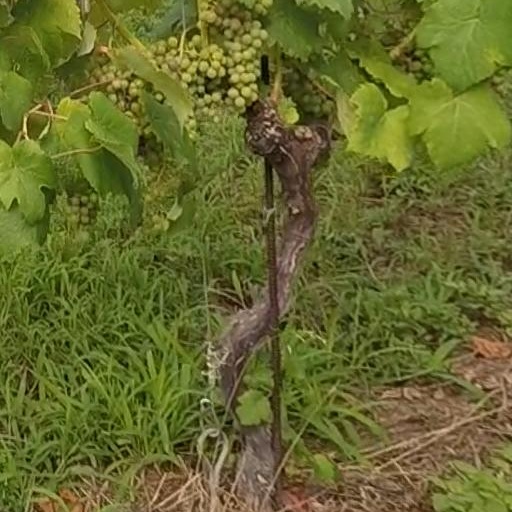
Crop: grape